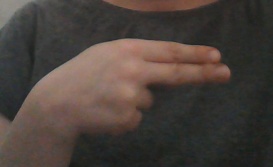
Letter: ain